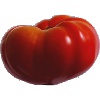
Label: Tomato 3